Question: What is white?
Tambaya: Mene fari?
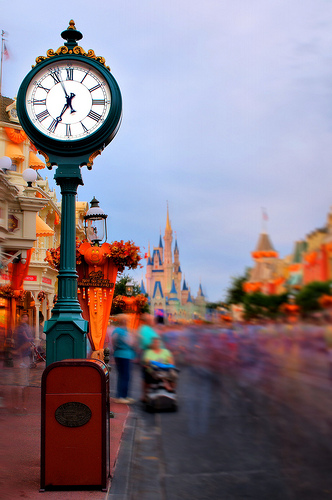
Answer: Clock's face.
Amsa: Fuskar agogo.